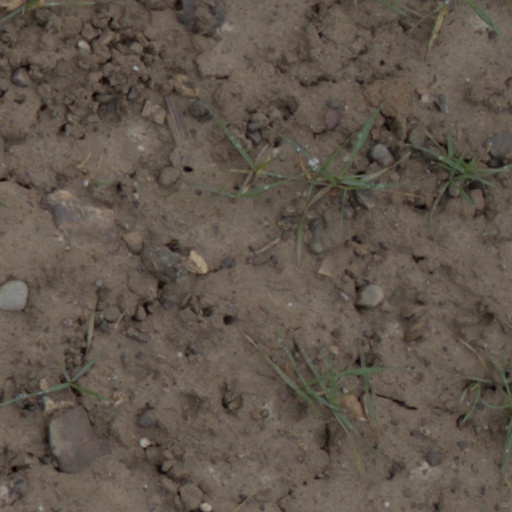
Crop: wheat